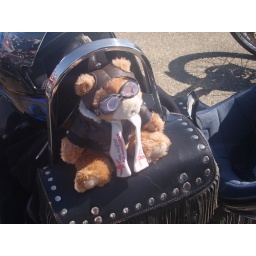
motor bikes down at the royal green in lowestoft